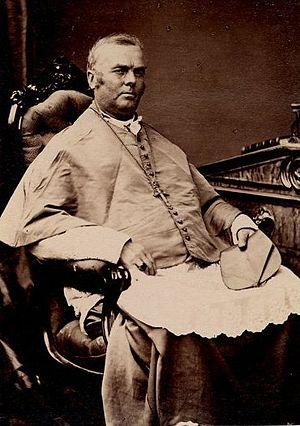
Modeste Demers, né le 11 octobre 1809, à Saint-Nicolas, au Québec, et décédé le 28 juillet 1871 à Victoria sur lîle de Vancouver, était un prêtre missionnaire canadien qui fut le premier évêque de l'île de Vancouver de 1847 à 1871.
Le diocèse de Victoria, dans la province canadienne de la Colombie-Britannique, est une juridiction de l'Église catholique au Canada, érigé canoniquement le 1ᵉʳ octobre 1908 par le pape Pie X. Le siège épiscopal de Victoria est occupé depuis le 14 juin 2014 par Mᵍʳ Gary M. Gordon. La cathédrale du diocèse est la cathédrale Saint-André de Victoria. Il est un suffragant de l'archidiocèse de Vancouver.
Saint-Modeste est une municipalité canadienne située dans la municipalité régionale de comté de Rivière-du-Loup au Québec dans la région administrative du Bas-Saint-Laurent.